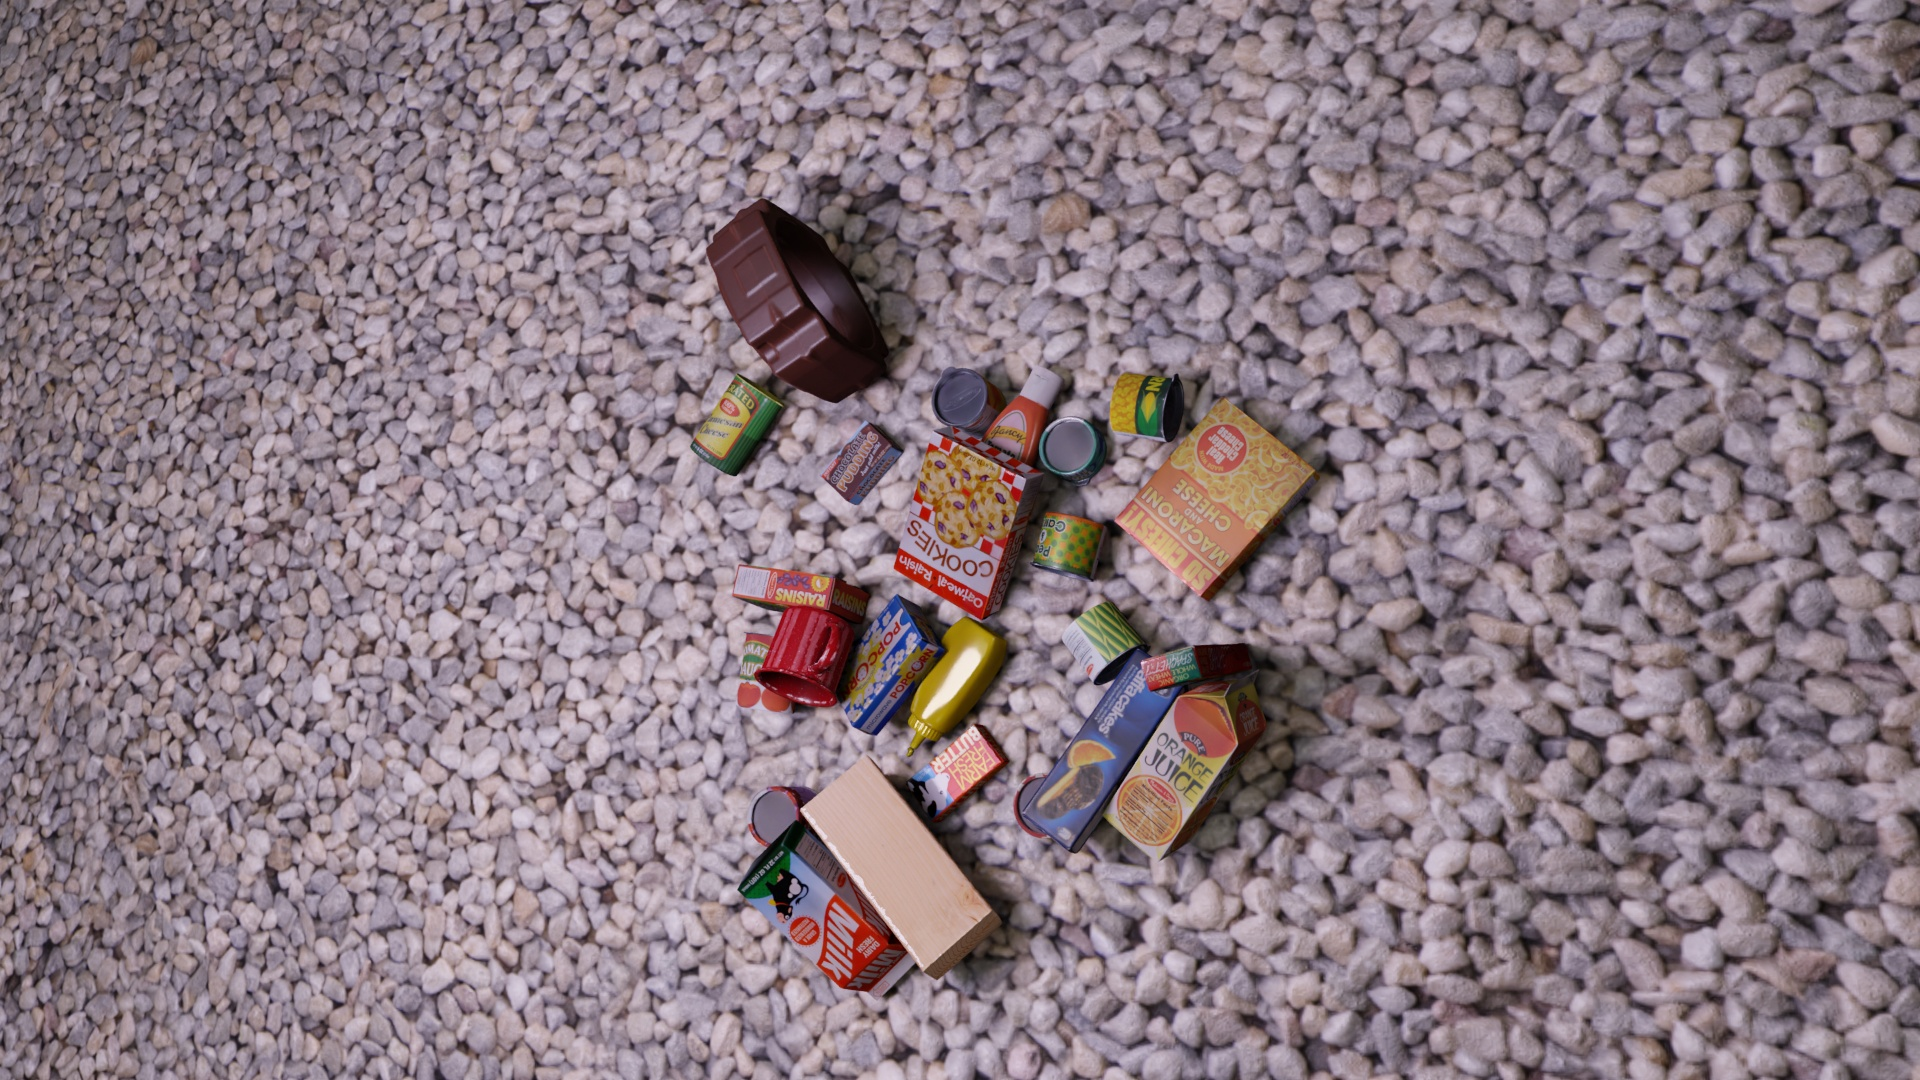
Question:
What are the eight normalized (x, y) image coordinates between 0 and 1 for the cuboid corners of the bottle of spicy yellow mustard? Your answer should be a list of normalized (x, y) image coordinates between 0 and 1 with bottom face first then top face, all counter-clockwise.
Answer: [(0.496875, 0.562037), (0.508333, 0.569444), (0.530729, 0.599074), (0.519792, 0.592593), (0.454688, 0.67963), (0.467187, 0.684259), (0.488542, 0.716667), (0.476562, 0.712963)]